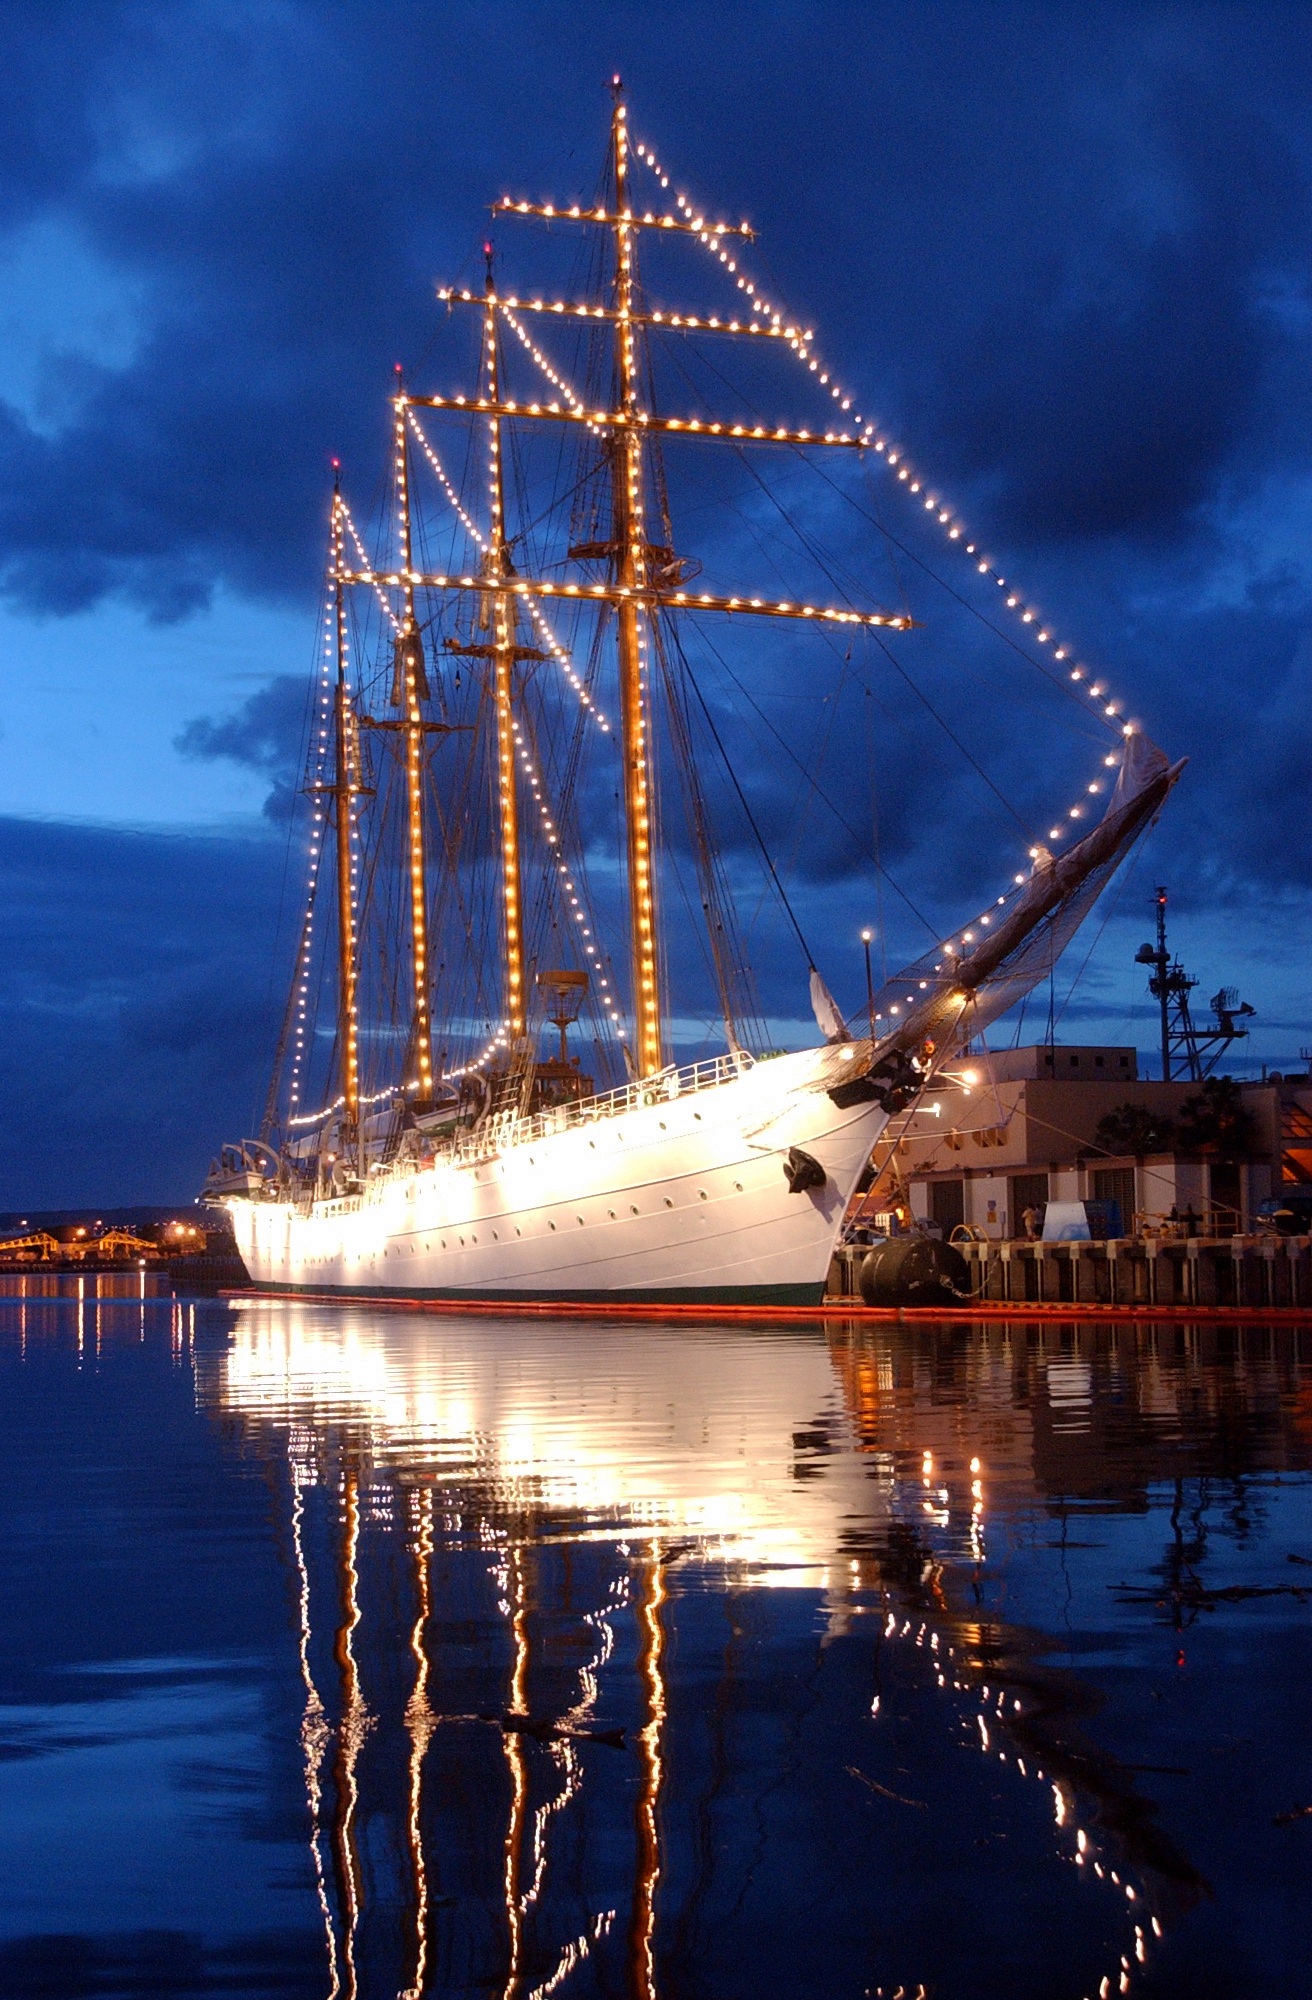
sea, ocean, dock, sunset, boat, night, pier, ship, evening, reflection, vehicle, mast, harbor, port, sailboat, lights, nautical, watercraft, schooner, sailing ship, moored, tall ship, galleon, pearl harbor